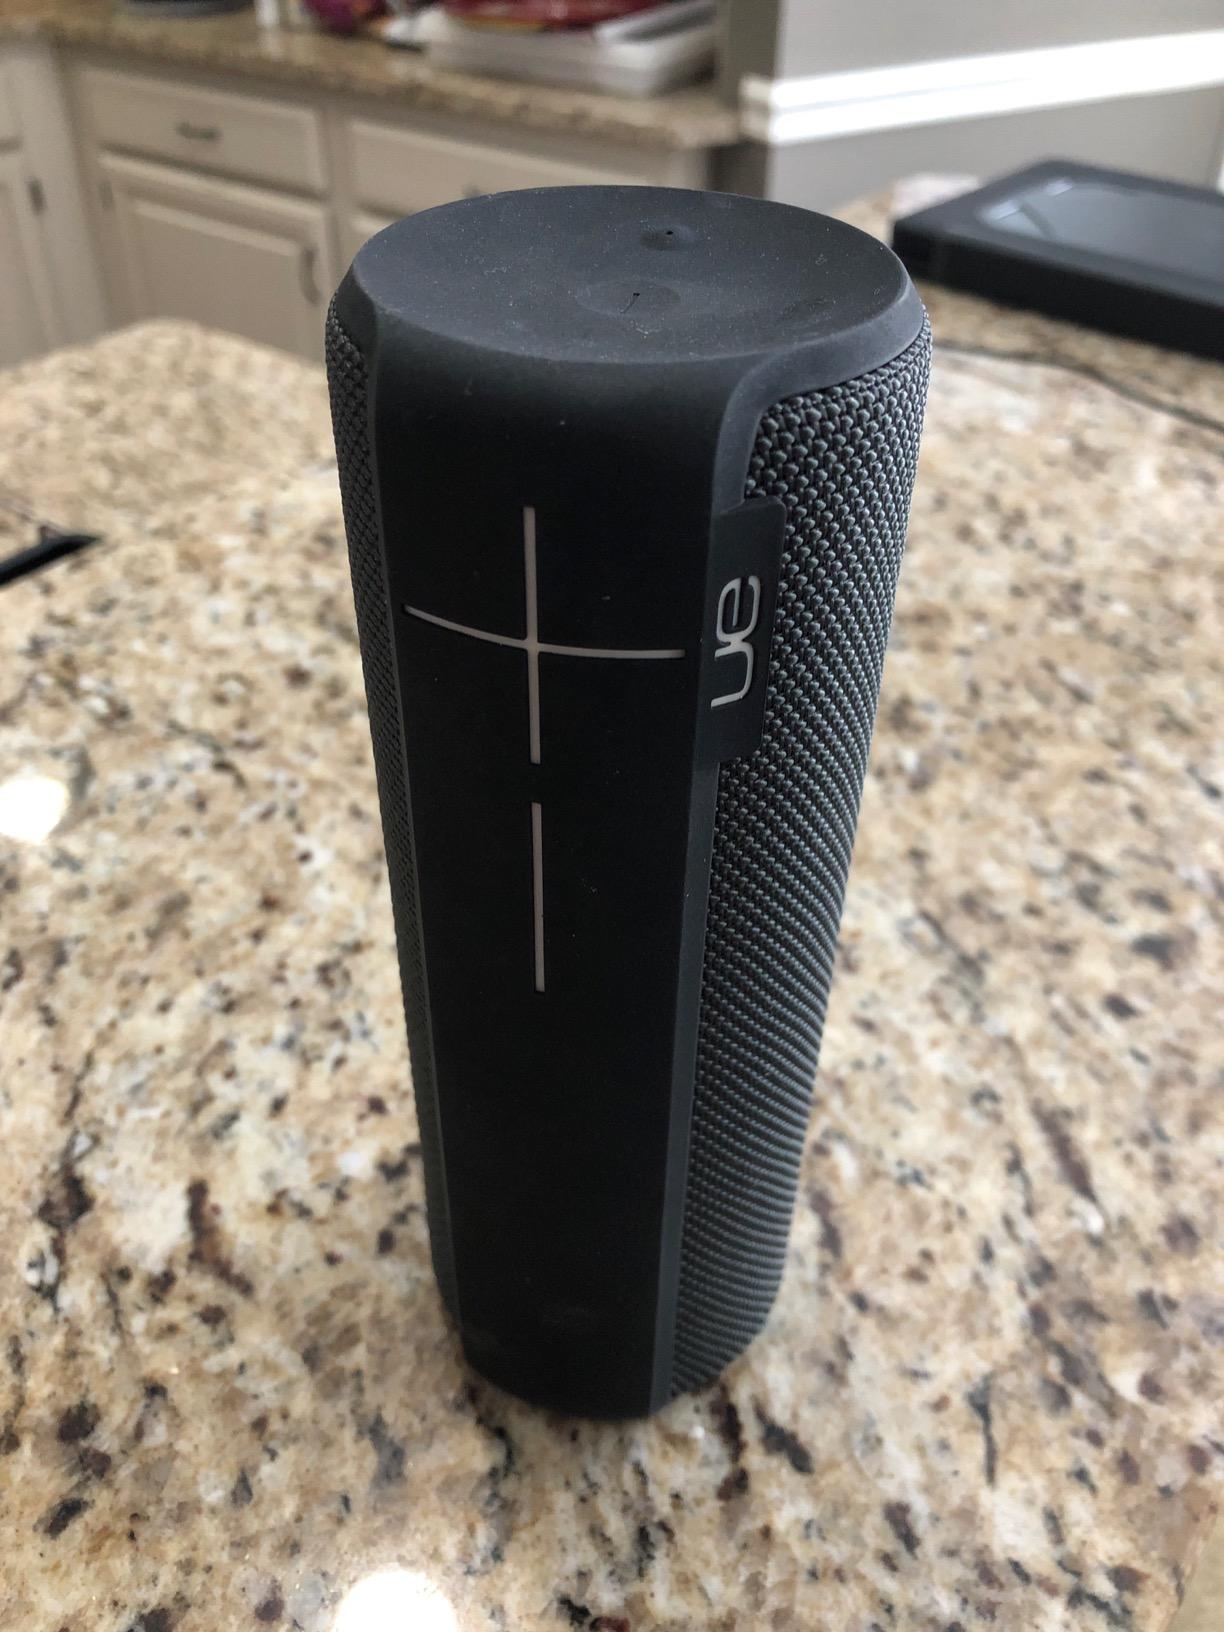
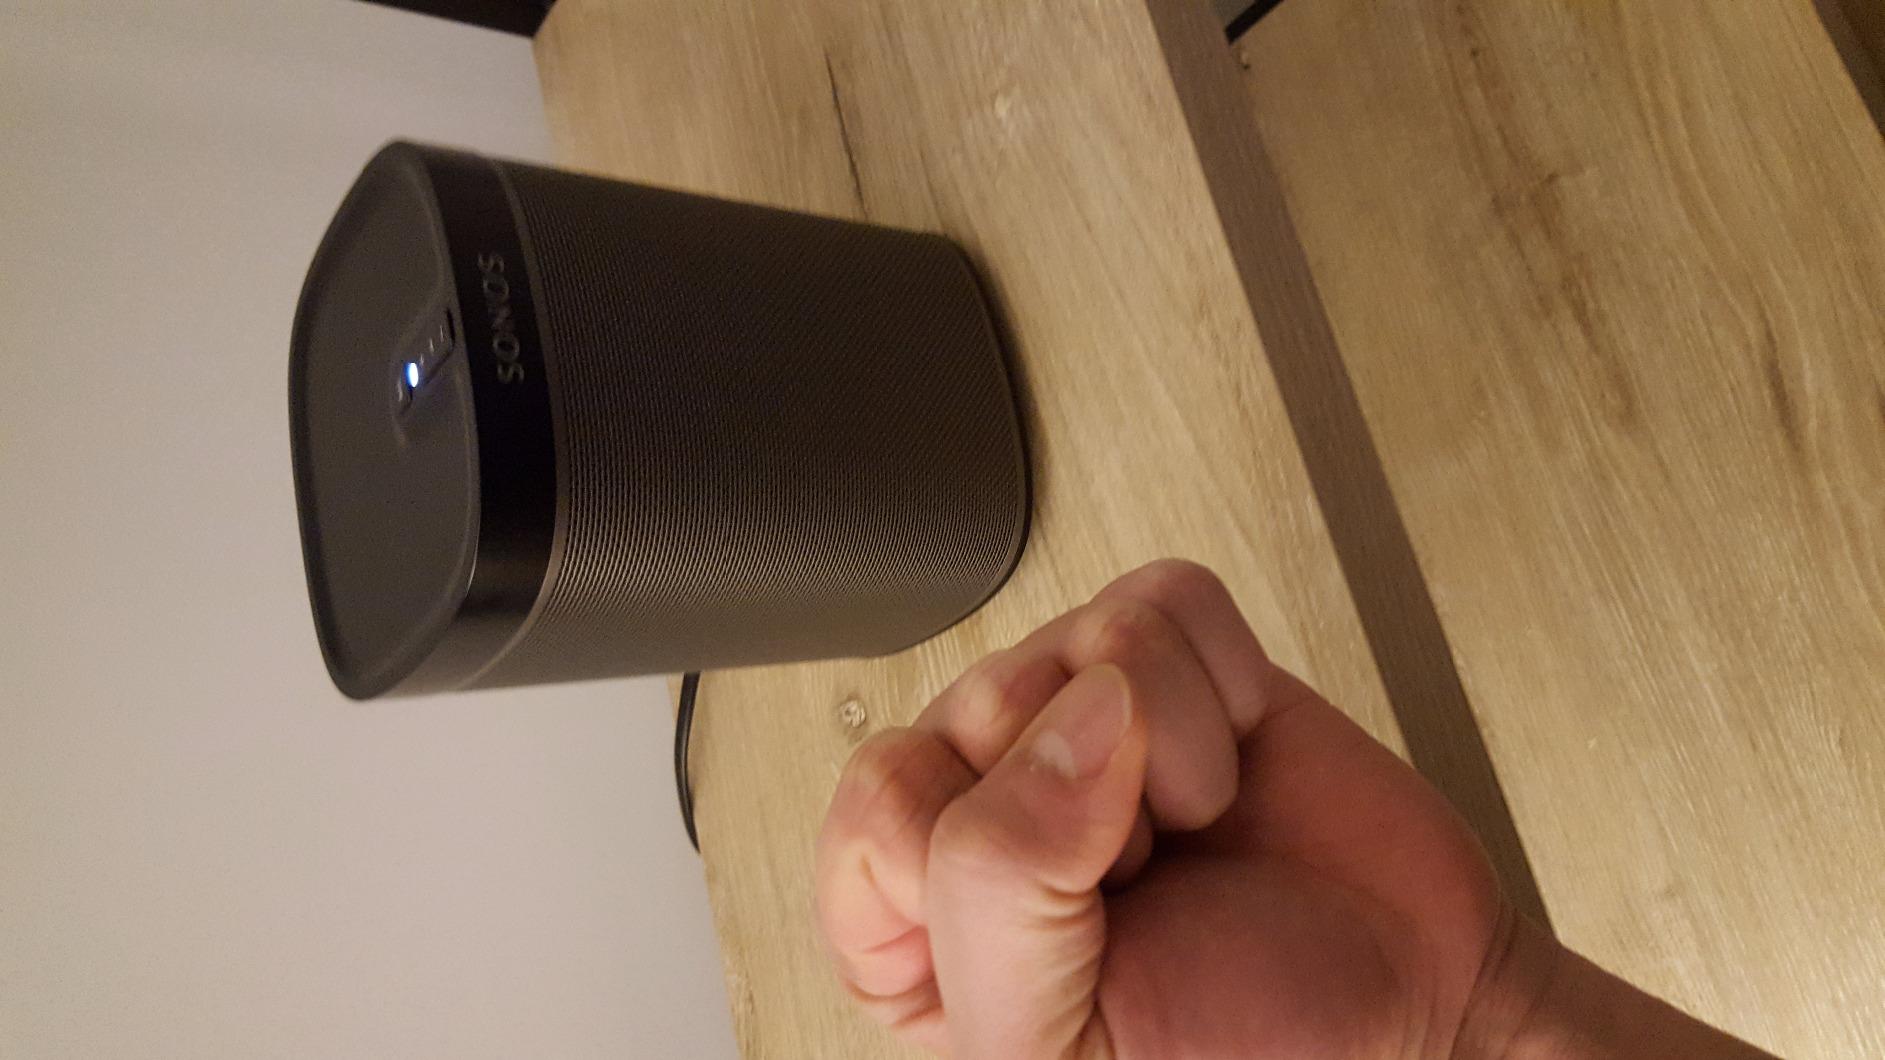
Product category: speaker
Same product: no